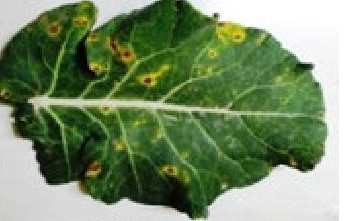
Plant: Cauliflower
Disease: cauliflower alternaria leaf spot